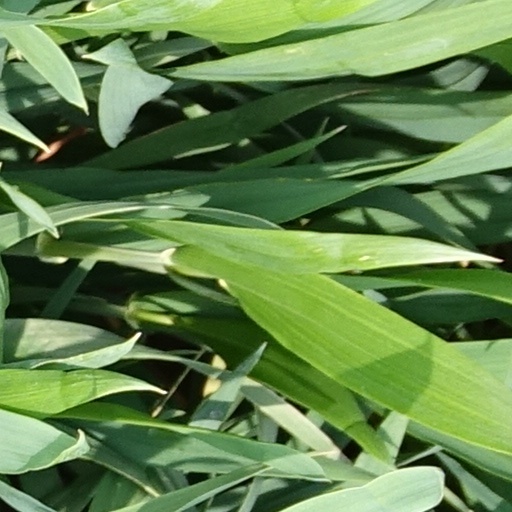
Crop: wheat